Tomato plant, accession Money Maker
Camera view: horizontal (90 deg, fisheye); turntable rotation: 240 degrees
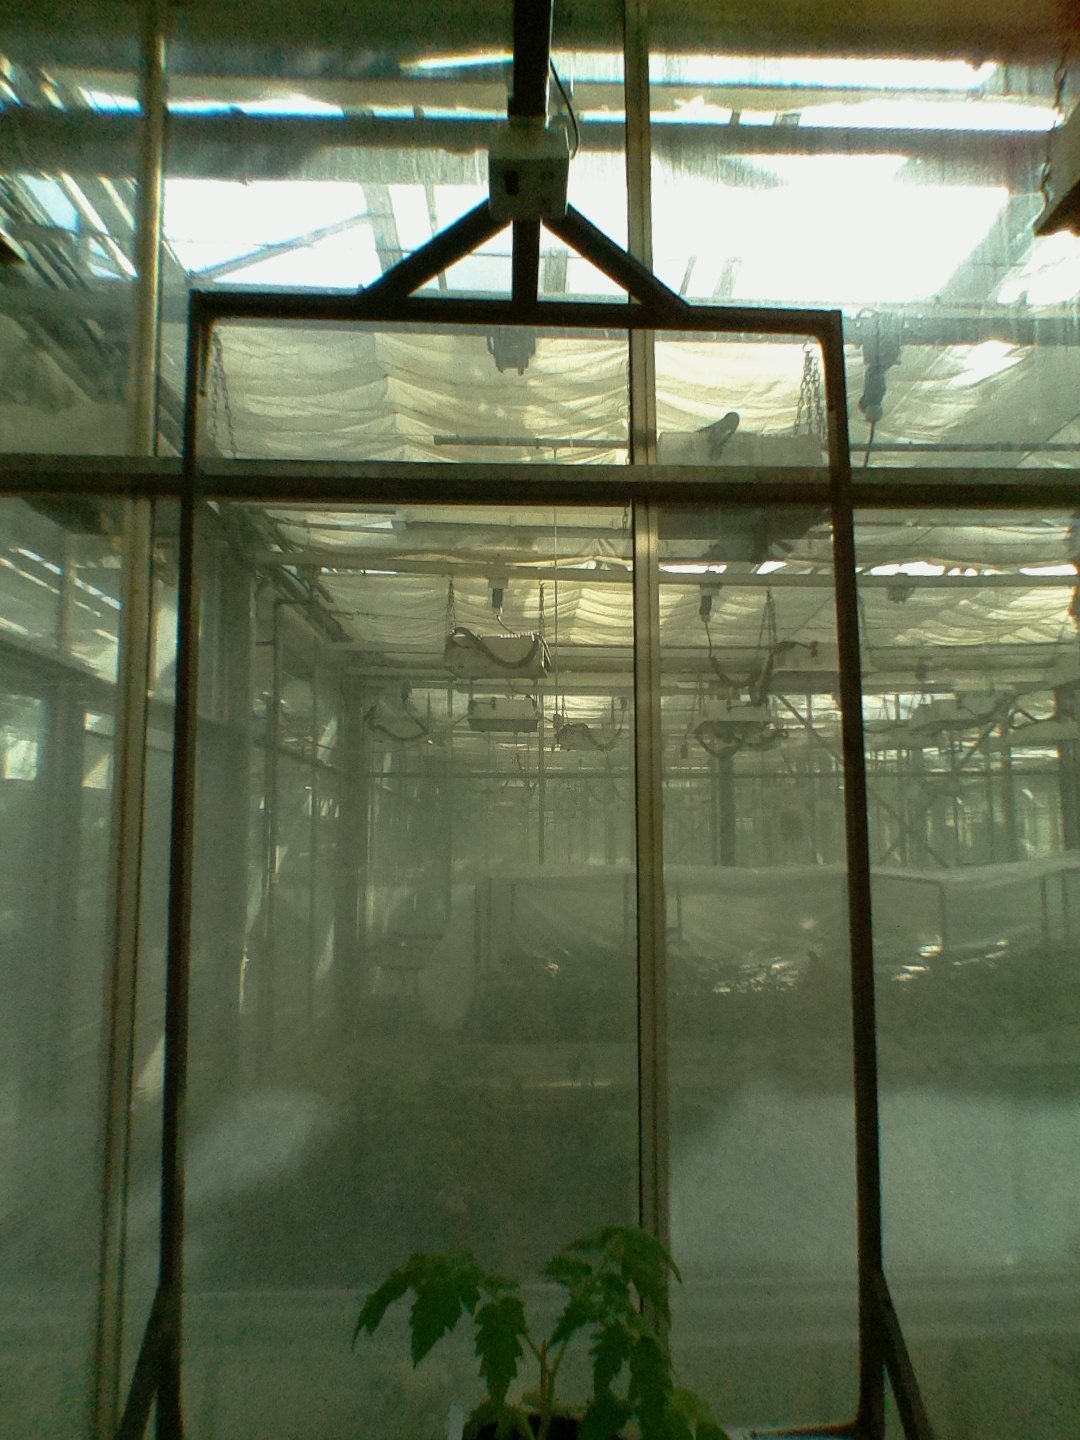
BBCH growth stage 13: 6 of true leaves visible